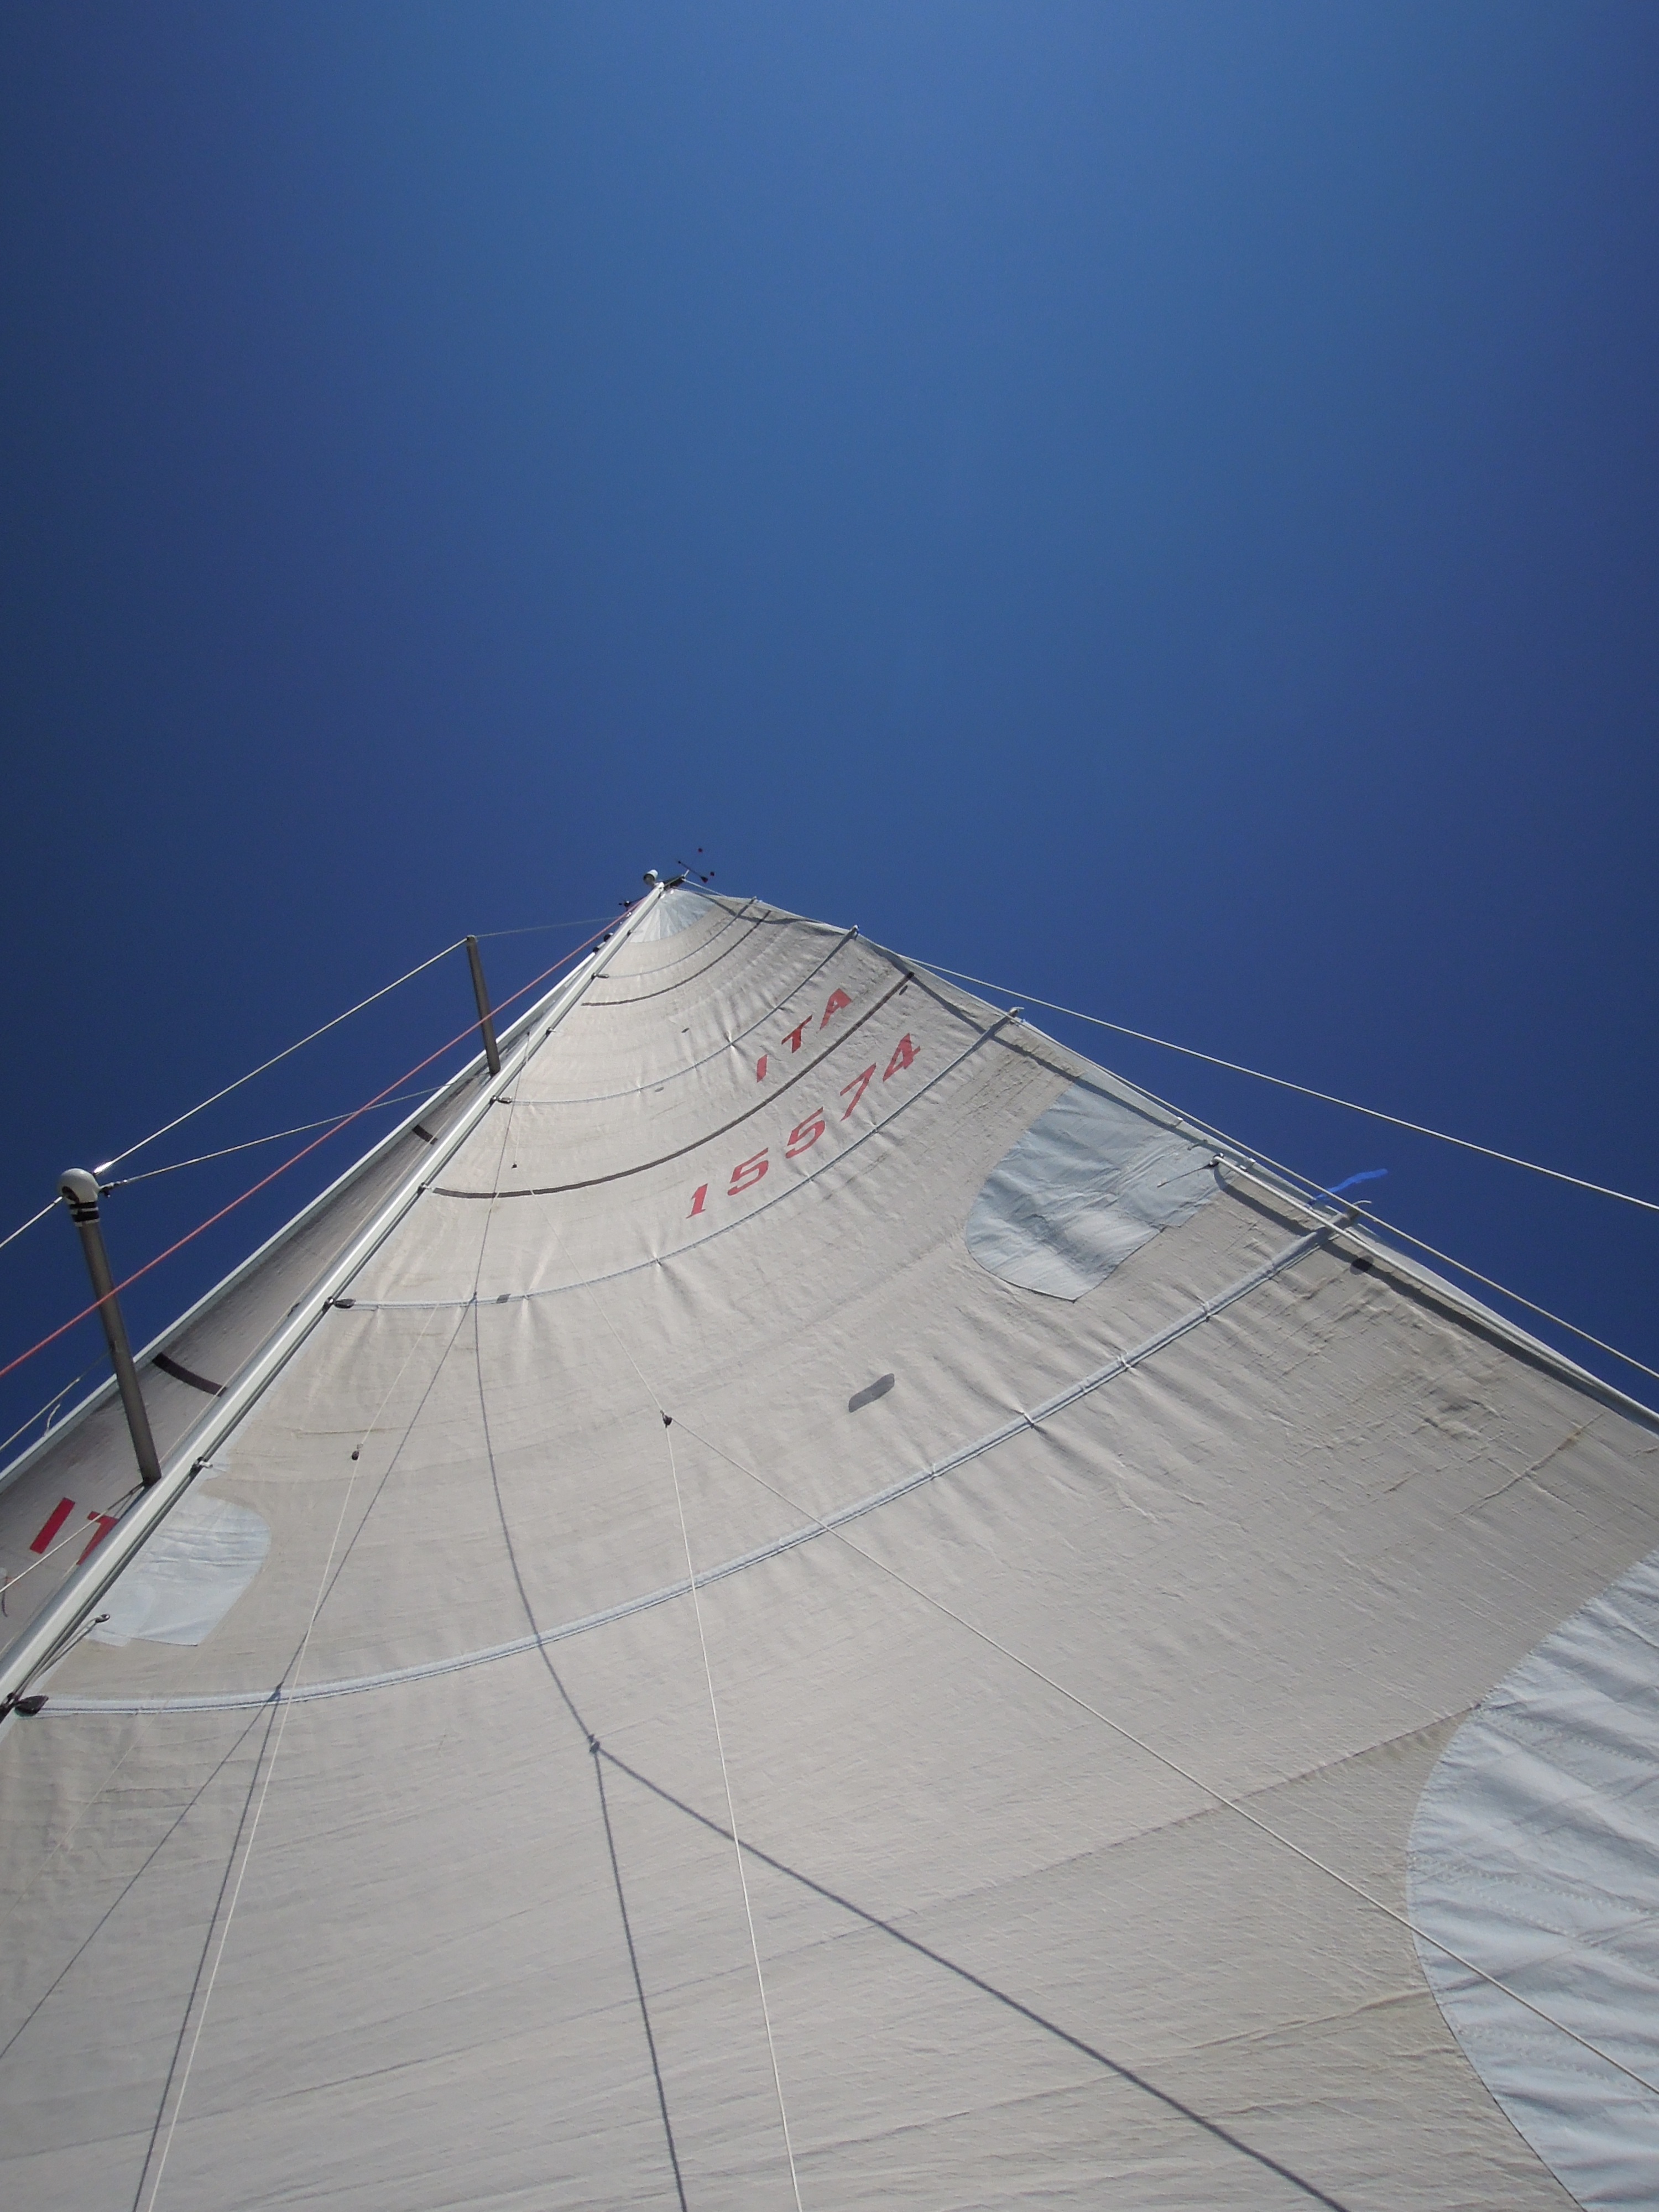
sea, horizon, wing, sky, sunlight, wind, line, vehicle, flight, holiday, blue, vela, boats, shape, sailing boat, aerial photography, atmosphere of earth